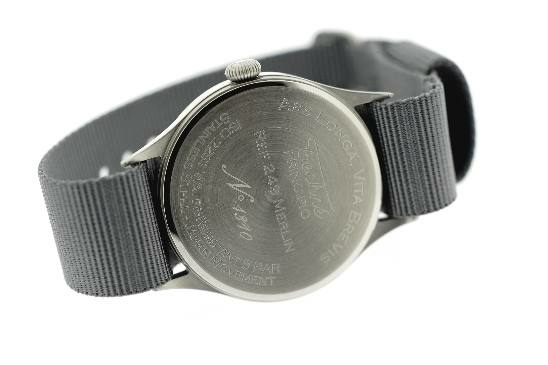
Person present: No